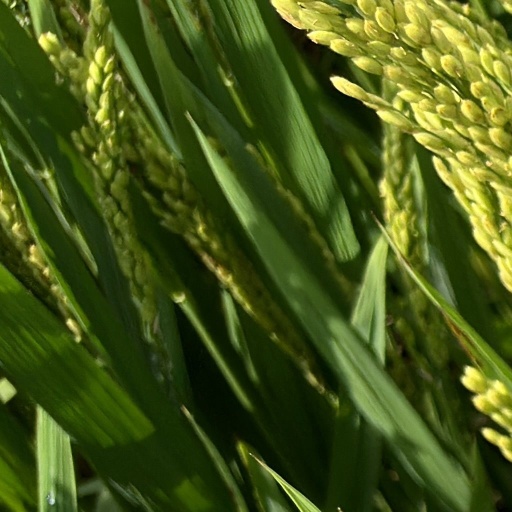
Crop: rice